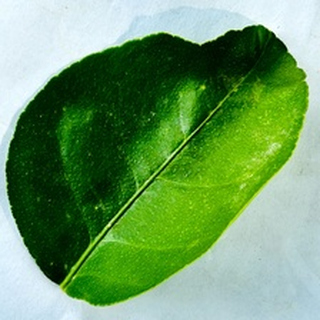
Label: healthy_lemon